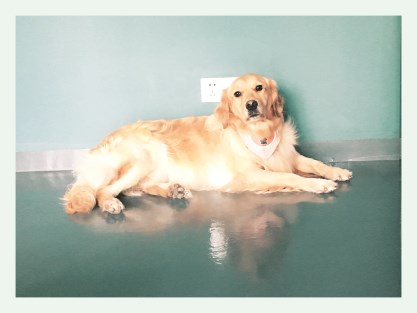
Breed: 5355-n000126-golden_retriever